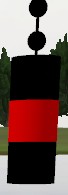
Label: isolated_mark
Descriptions: red band in the middle ||| two black bands with a red mid band ||| isolated danger buoy with black-red-black pattern